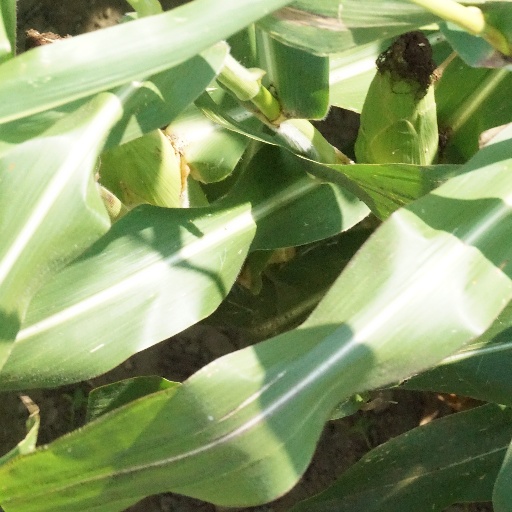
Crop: maize; corn